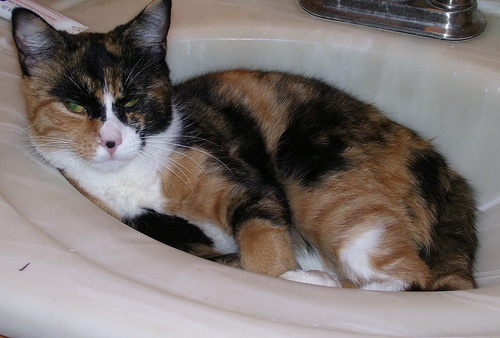
A sleepy calico cat relaxing in a sink.
A calico cat is curled in a sink.
A cat laying in a small animal bed
A drowsy cat sleeping in a bathroom sink.
A cute little cat laying inside a sink.